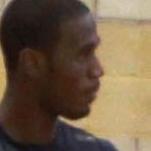
Age: 28